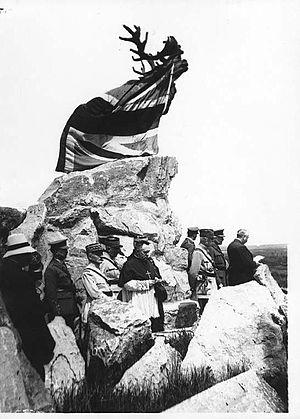
Le mémorial terre-neuvien de Beaumont-Hamel est un mémorial honorant les soldats du dominion de Terre-Neuve morts durant la Première Guerre mondiale, situé sur le territoire de la commune de Beaumont-Hamel, dans le département de la Somme. Sur un terrain de trente hectares, correspondant au champ de bataille sur lequel le Régiment royal de Terre-Neuve fut quasiment anéanti au matin du premier jour de la bataille de la Somme, le
Cet article recense les immeubles protégés au titre des monuments historiques en 2017, en France.